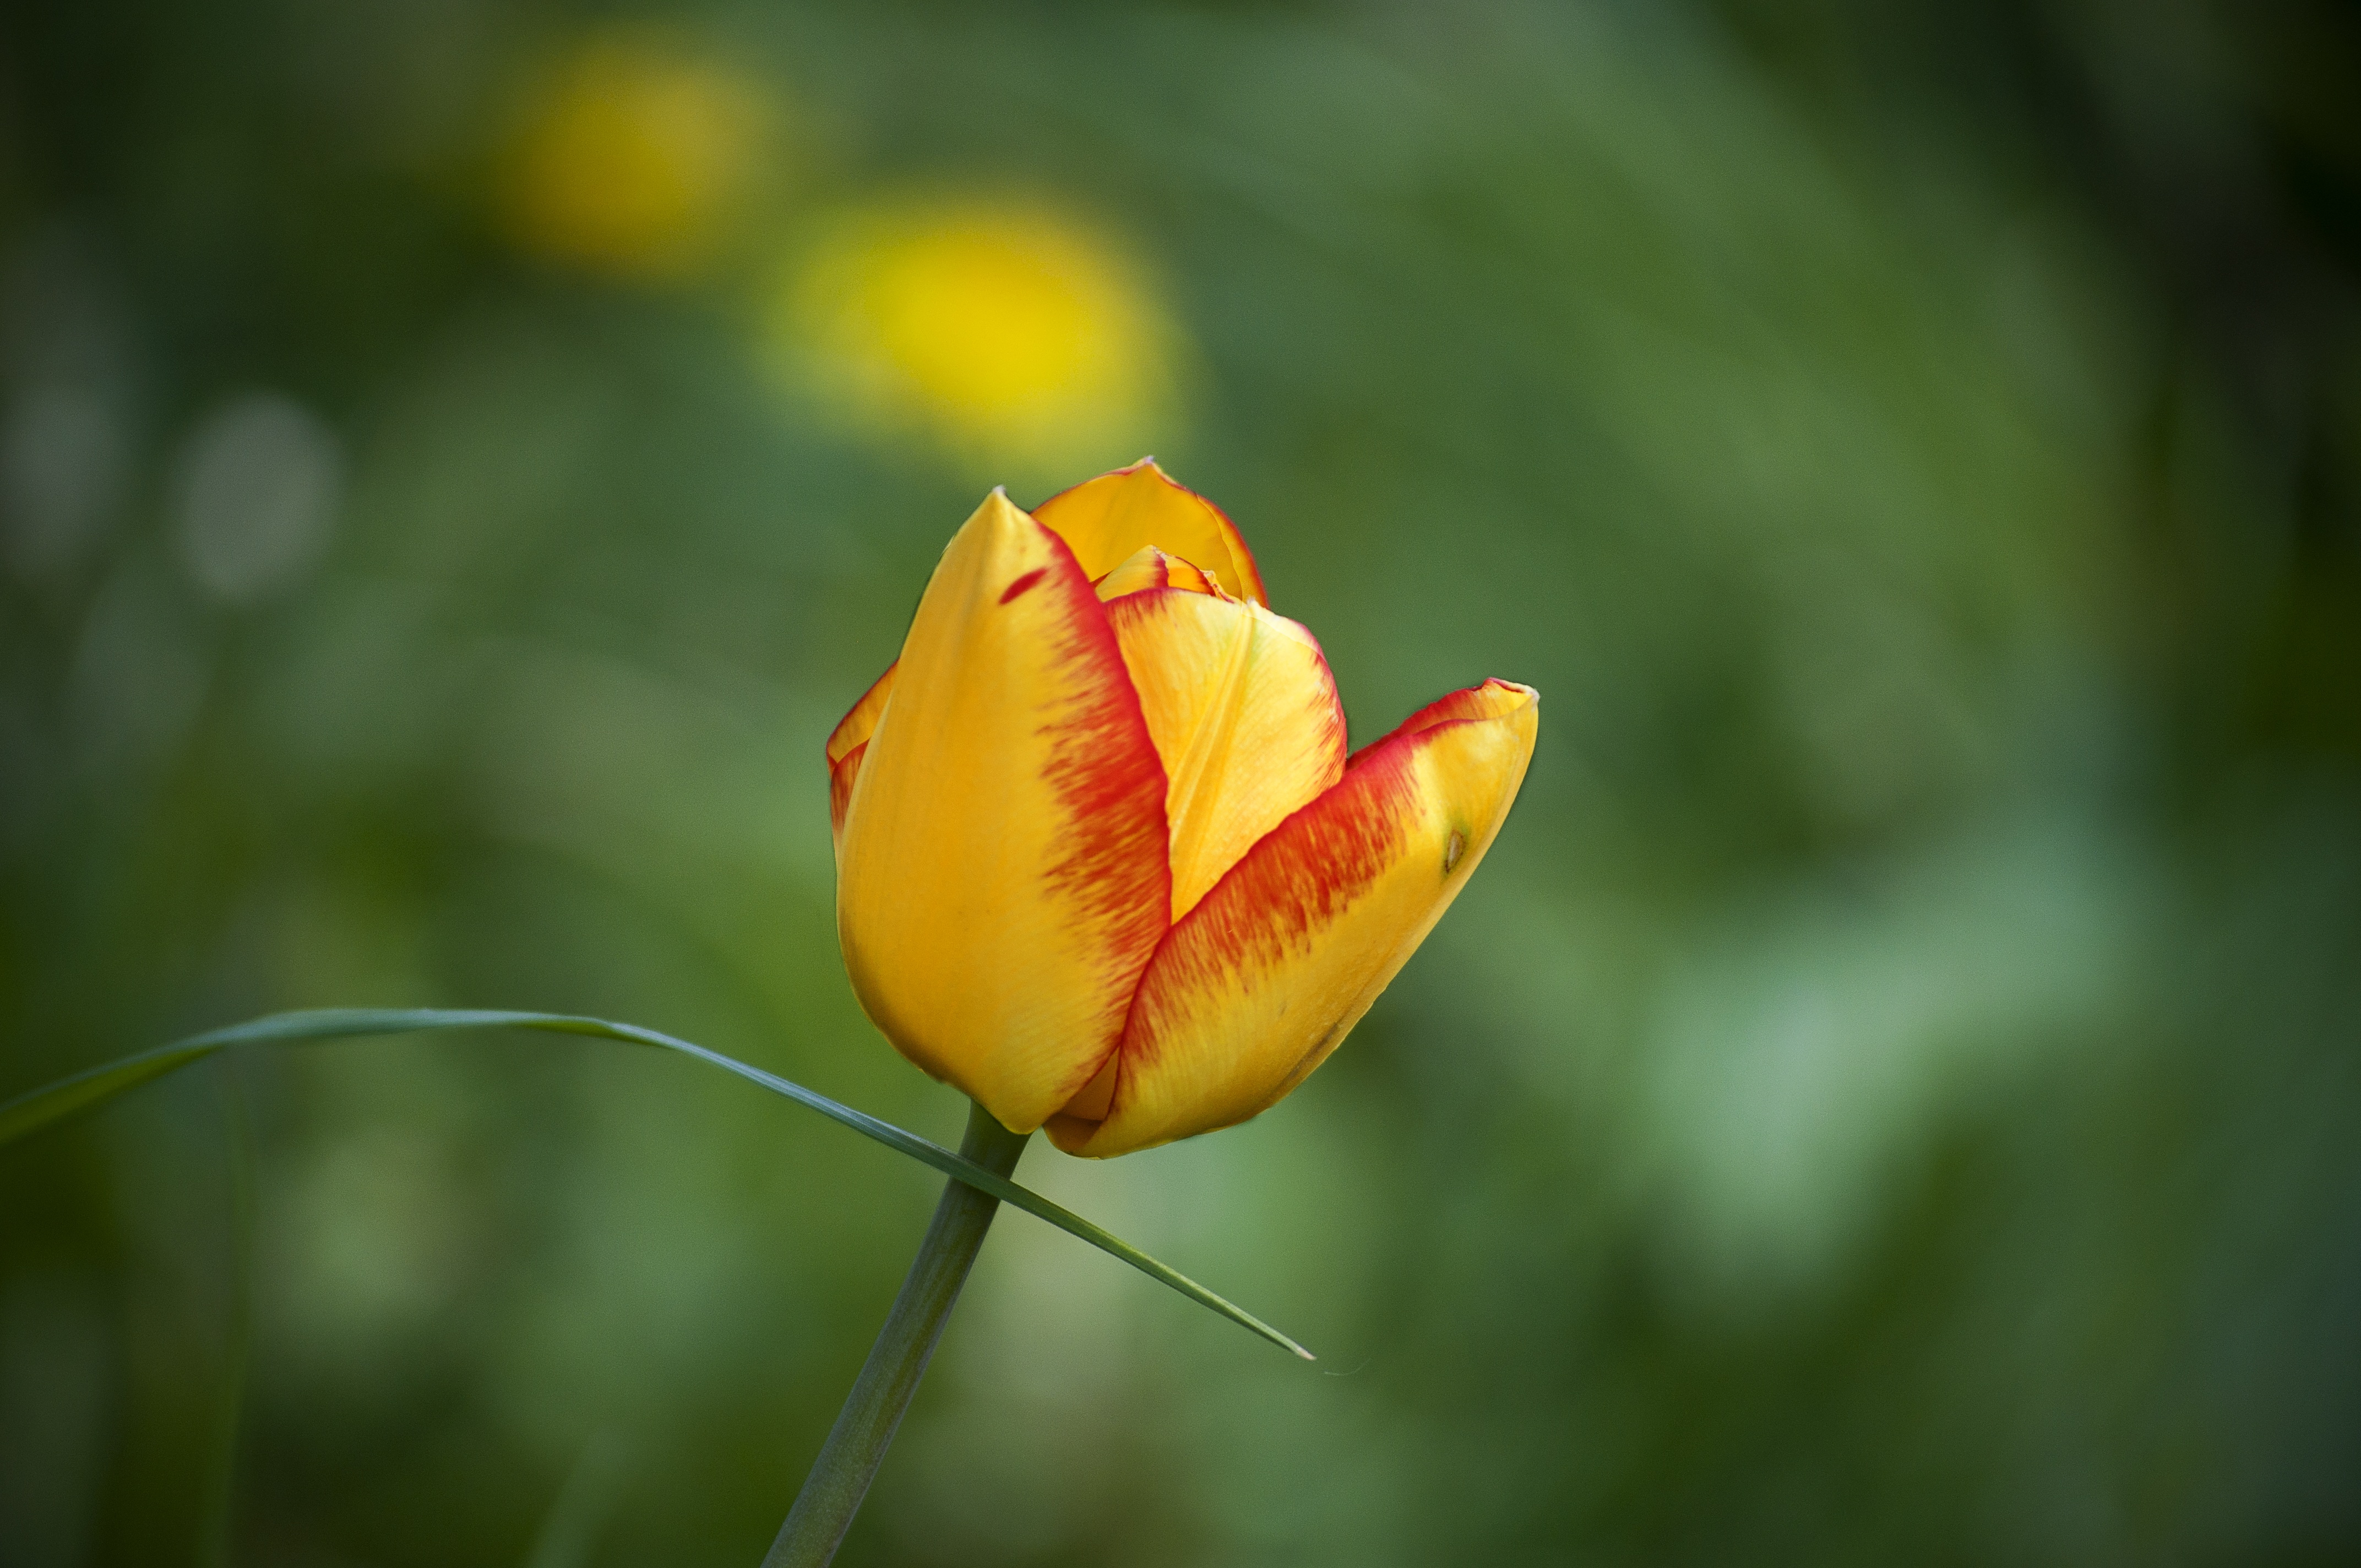
nature, grass, blossom, plant, photography, sunlight, leaf, flower, petal, tulip, spring, green, botany, yellow, garden, flora, wildflower, close up, colors, bud, macro photography, flowering plant, plant stem, land plant